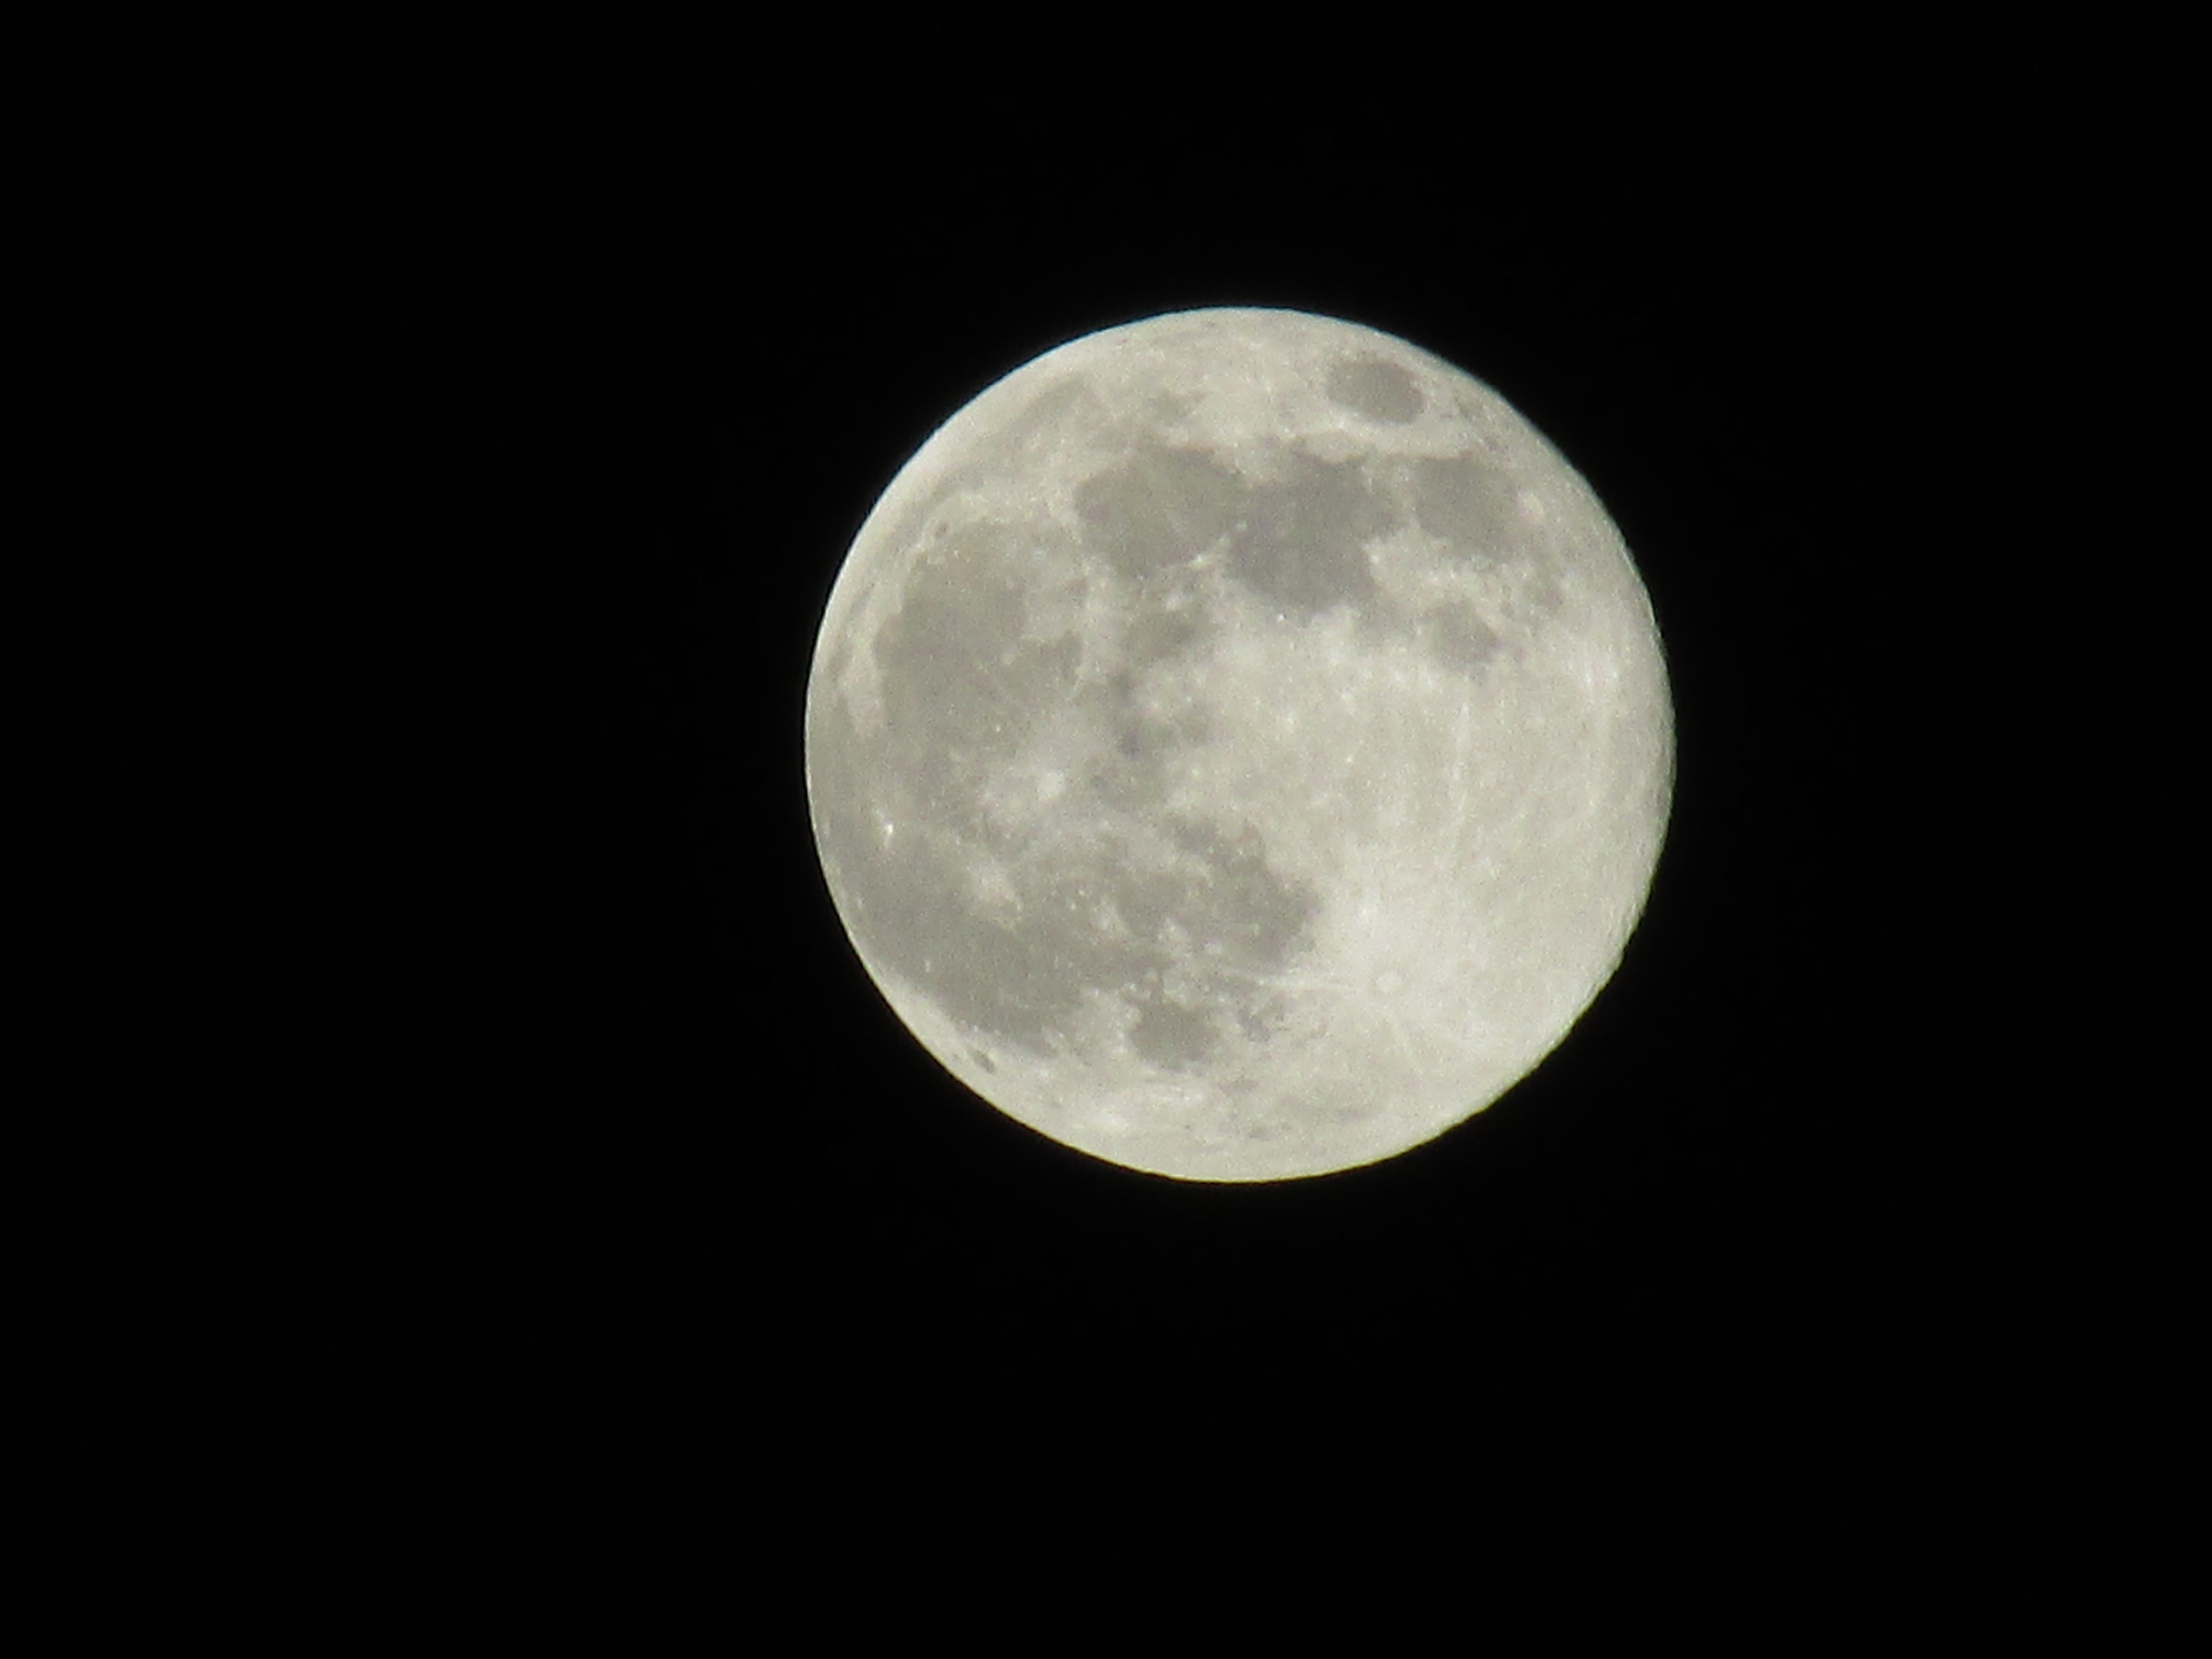
moon, luna, white moon, astronomy, astrology, sky, full moon, dark, night, moonlight, celestial event, atmospheric phenomenon, astronomical object, atmosphere, light, beauty, monochrome, black and white, darkness, midnight, sphere, monochrome photography, event, space, stock photography, photography, circle, universe